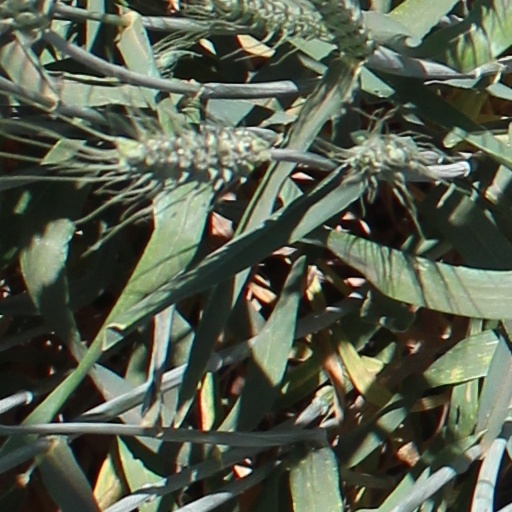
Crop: wheat